Ed Lewis (basketball)

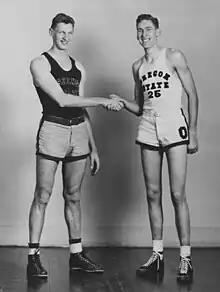
OSC Center Ed Lewis (R) and his counterpart from Washington State College, Huntly Gordon, February 1933.

The injury bug would again bite Ed Lewis during his Junior season. With the Beavers again making a long road trip to California in advance of the Northern Division season, Lewis broke his hand in a game against the University of San Francisco. Lewis managed to tape up and return to game action during conference games, with OSC building a 4 and 1 record before suffering painful losses to Washington and Oregon — the former in overtime and the latter by one point.